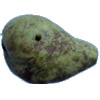
Label: Pear Stone 1